Ōtamahua / Quail Island

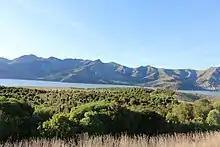
Regenerating native bush on Ōtamahua / Quail Island (October 2020)

The Ōtamahua/Quail Island Ecological Restoration Trust and the Department of Conservation are currently working to remove pests and re-vegetate the island, with the aim of eventually re-introducing native wildlife. The Trust aims to restore of native forest to the island to provide a refuge for locally extinct, uncommon and threatened bird and invertebrate species of the Banks Peninsula region.